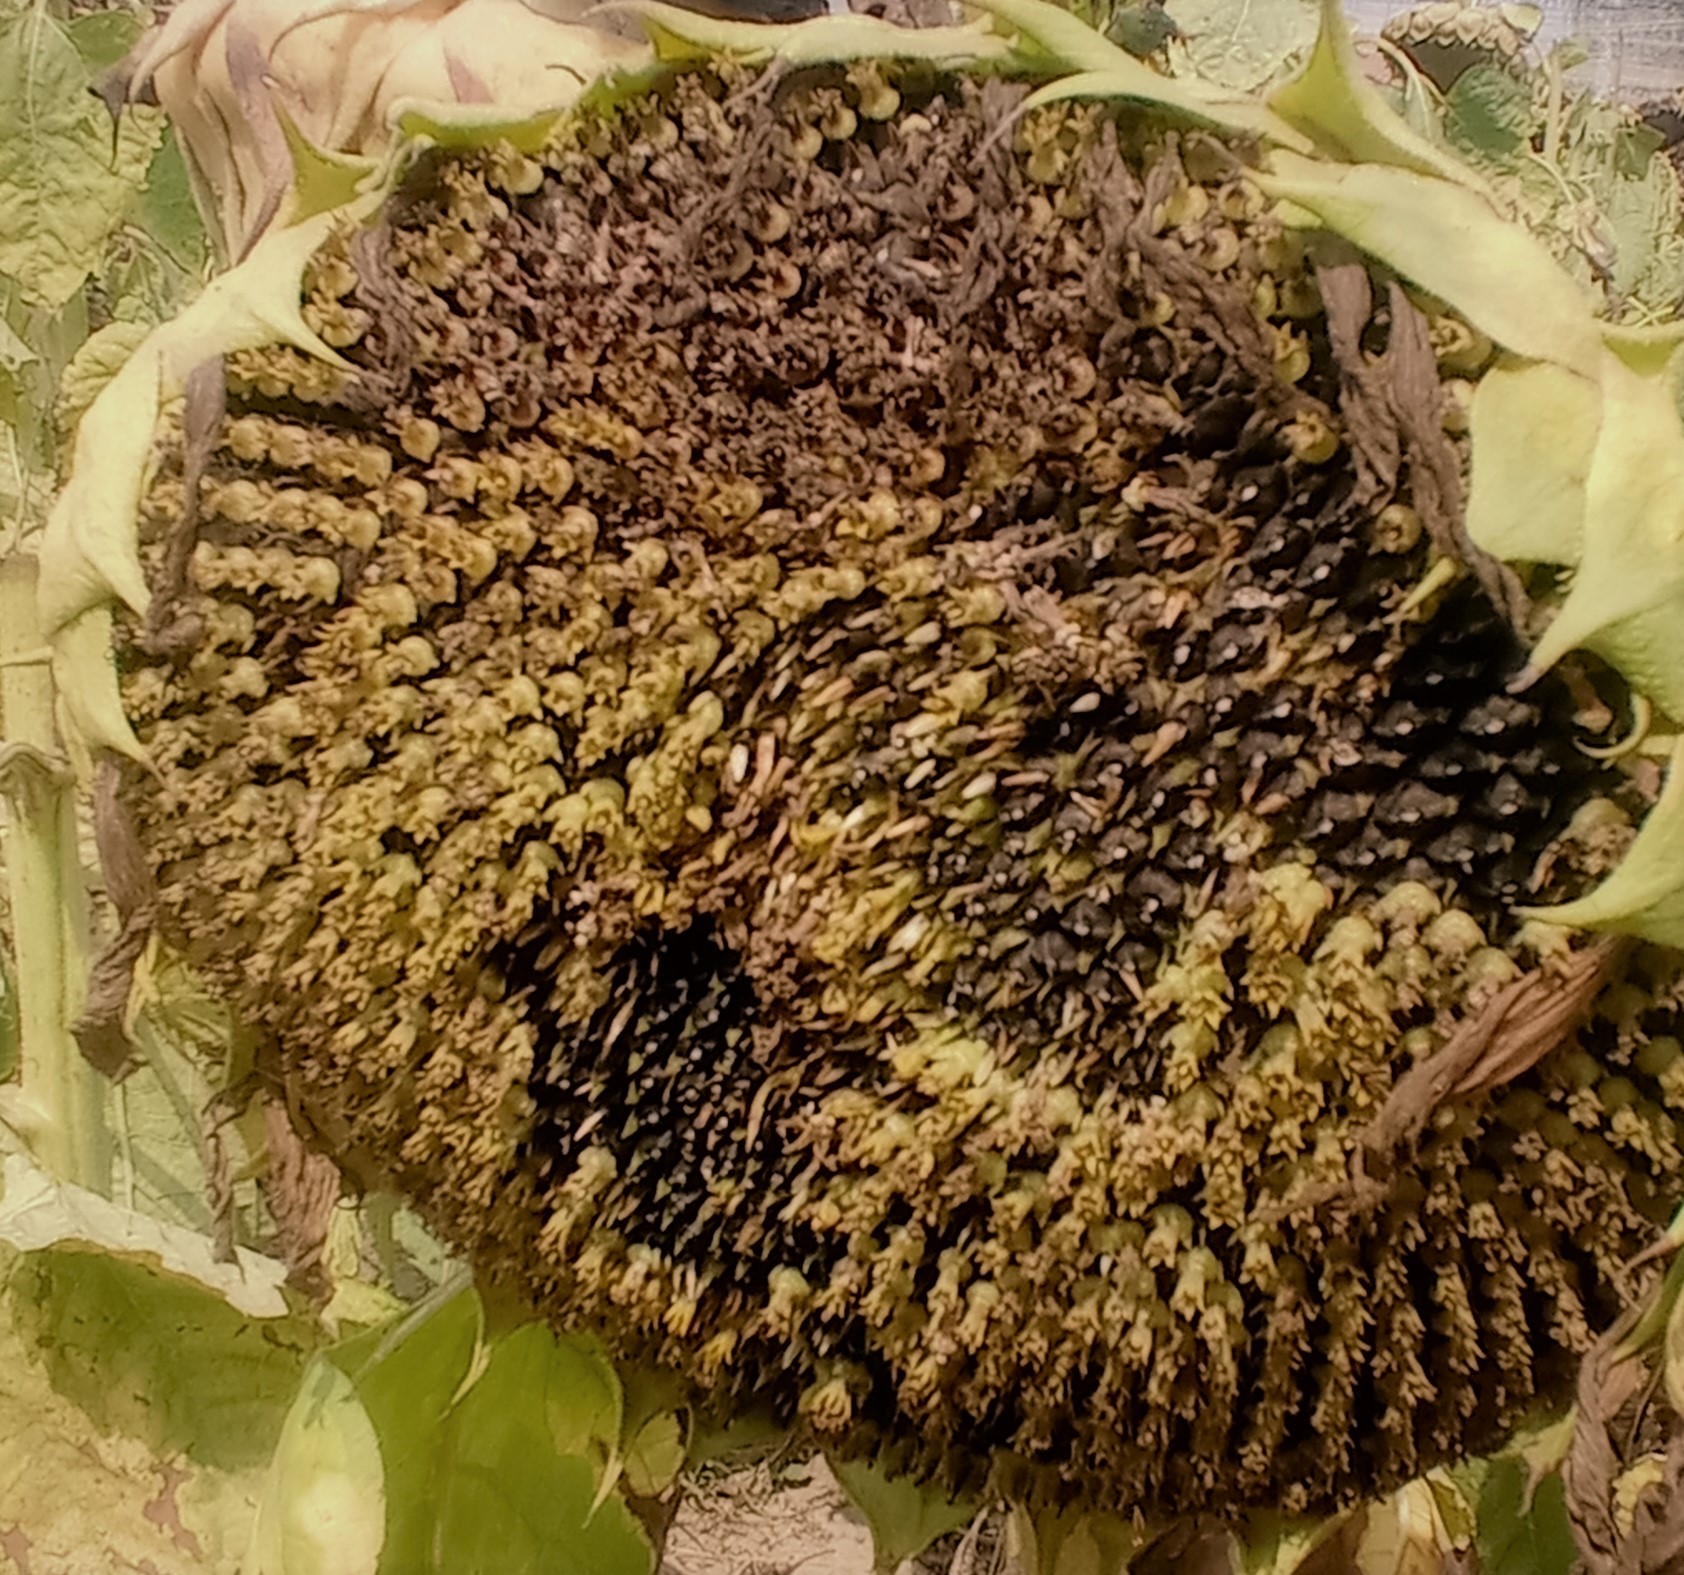
Label: Gray_mold